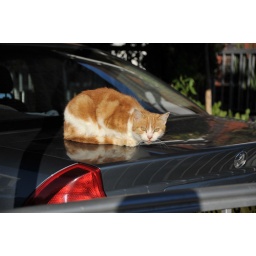
a cat is a person in your neighborhood